Berkay Ömer Öğretir

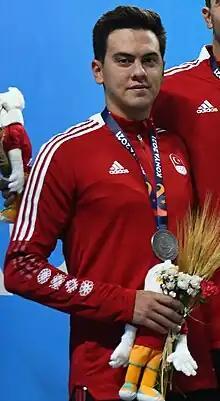
Öğretir in 2022

Berkay Ömer Öğretir (born 16 February 1998) is a Turkish swimmer. He qualified for the 2024 Olympics in Paris, France.